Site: brandenburg
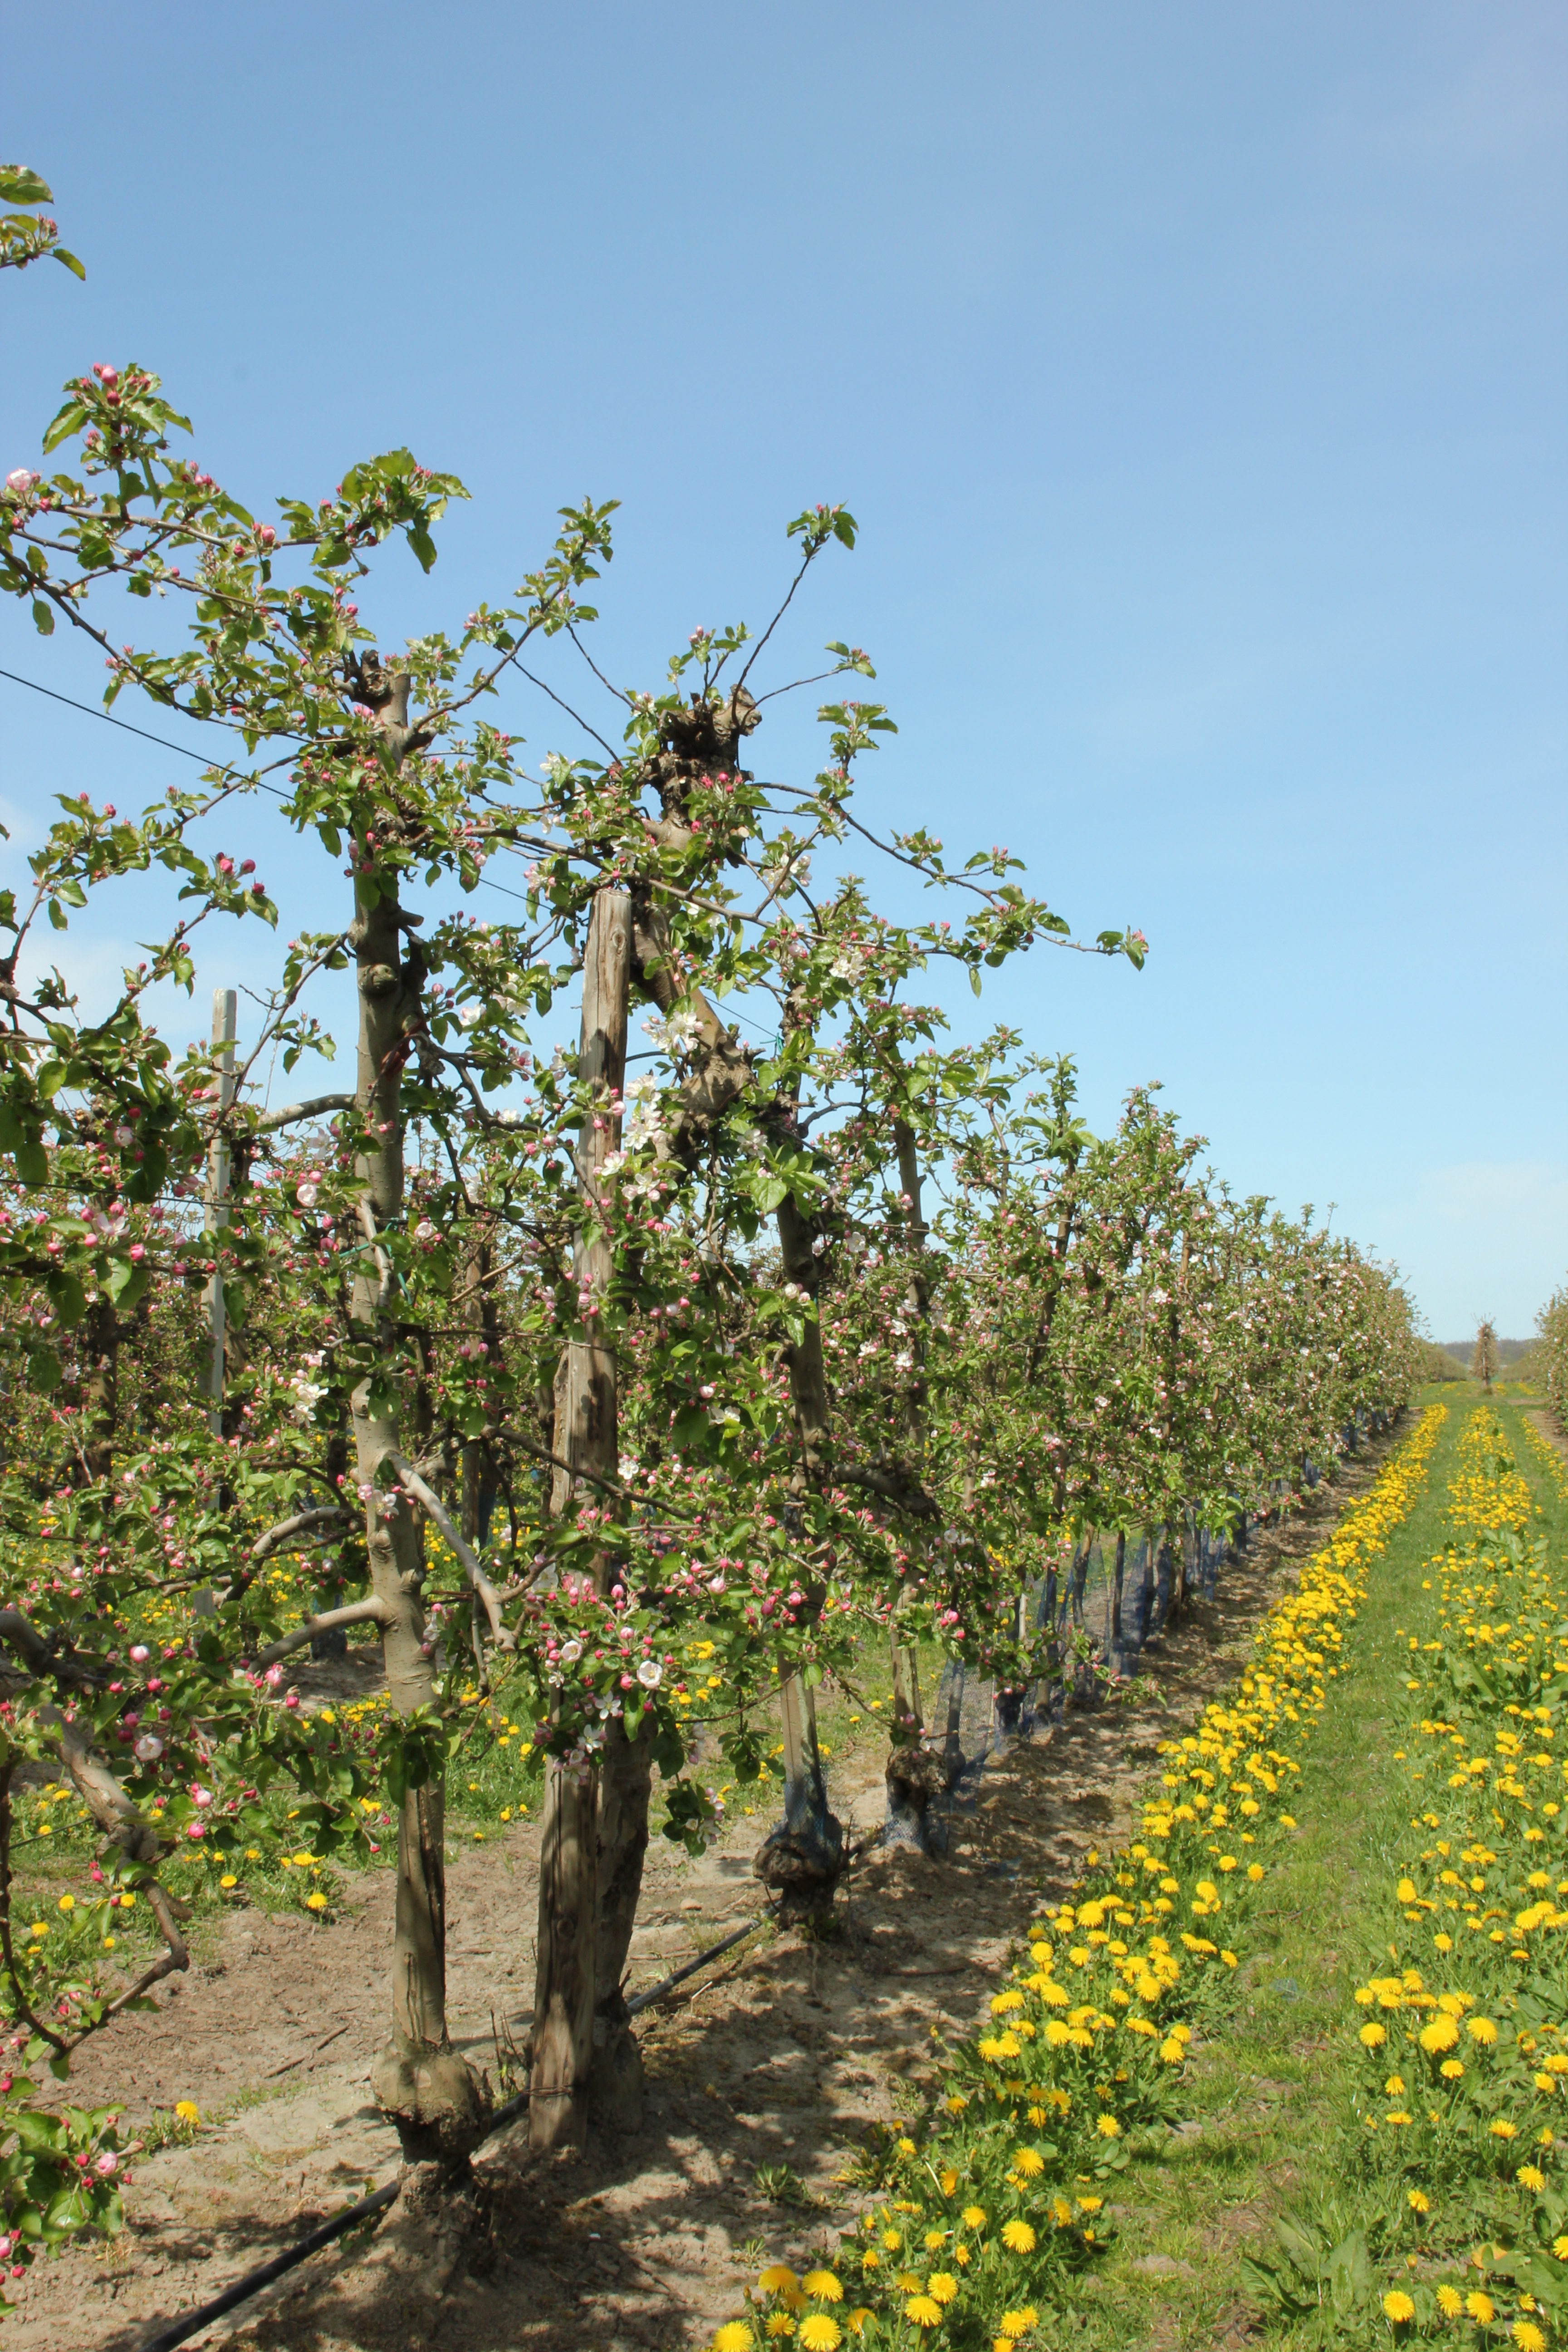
Growth stage (BBCH 57): Inflorescence emergence